Andrew Gregg Homestead

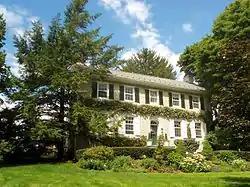

Andrew Gregg Homestead, also known as the Bernard P. Taylor Residence, is a historic home located at Potter Township, Centre County, Pennsylvania. It was built about 1825, and is a two-story, L-shaped, limestone dwelling with a gable roof. At the rear is a one-story frame summer kitchen with a loft and dining room. The interior has a traditional Georgian center hall plan. The house was built by Andrew Gregg, Jr., son of Congressman Andrew Gregg (1755–1835).